Dey Street

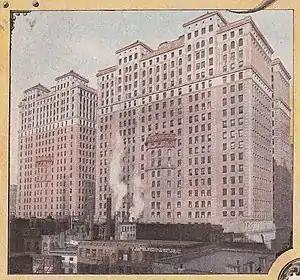
Hudson Terminal, 1910

Two 22-story office skyscrapers were built above the station. The building on the north side was called the Fulton Building while the southern office building was called the Cortlandt Building, reflecting the streets that they abutted. Dey Street bisected the property, passing between the buildings as the city would not allow the street be closed. The two buildings were connected by a pedestrian bridge over the street on the third story of each building. A second bridge connecting the buildings' 17th floors was built in 1913, upon consultation with the Fire Department. Baggage handling facilities in the basements moved baggage from Dey Street to either the baggage room or the baggage trains traveling on Track 5. The railroad station closed in 1971.